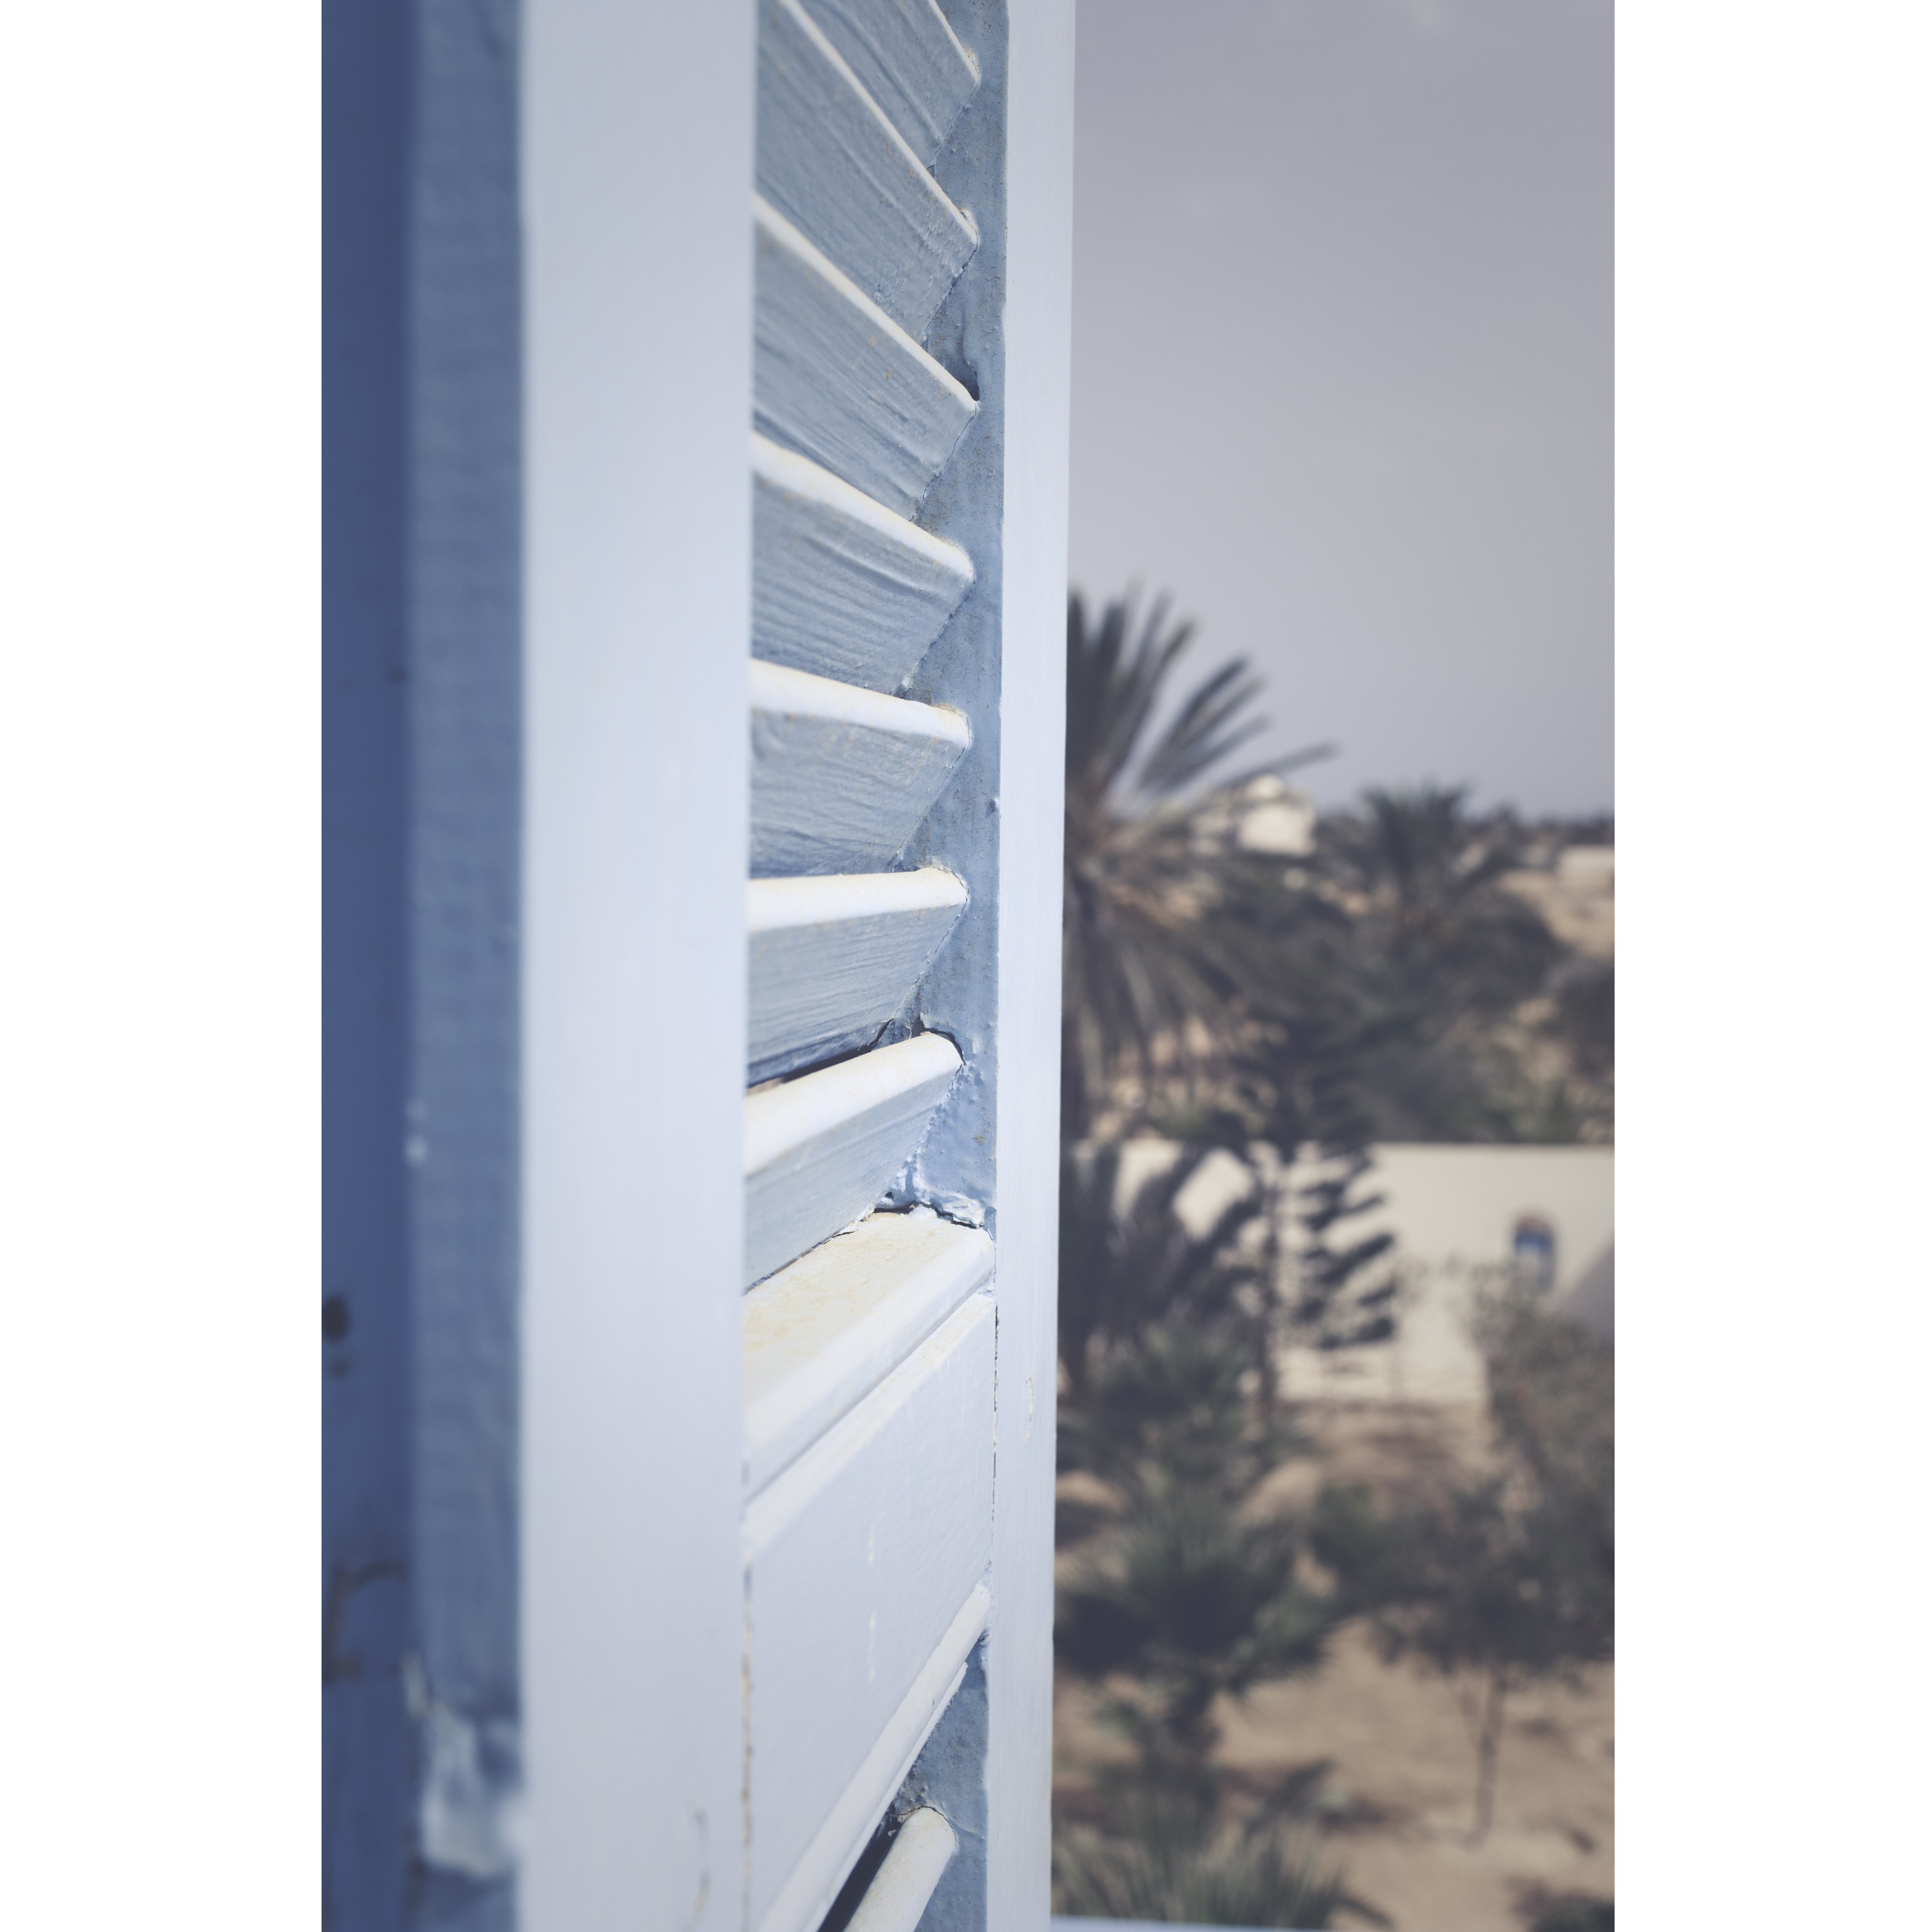
nature, house, window, wall, summer, green, color, facade, blue, furniture, garden, door, plants, flowers, interior design, leaves, terrace, hot, palms, tunisia, window covering